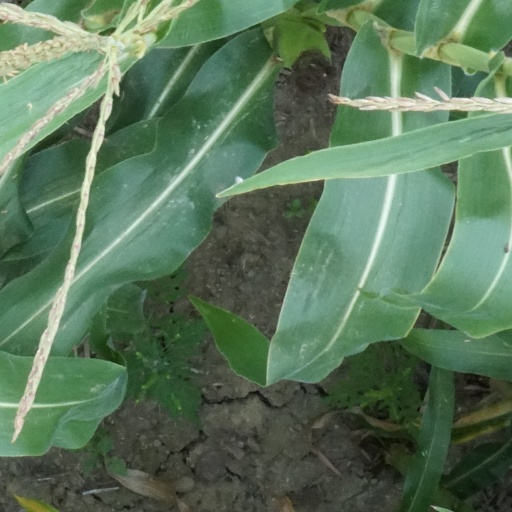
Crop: maize; corn